Masinloc Church

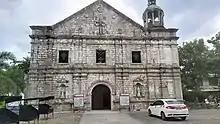
Church facade

The Diocesan Shrine and Parish of San Andres, commonly known as Masinloc Church, is an 18th-century Baroque style Roman Catholic church located at Brgy. South Poblacion, Masinloc, Zambales, Philippines. The parish church, dedicated to Saint Andrew the Apostle, is under the jurisdiction of the Diocese of Iba. The church is unusual among Spanish-era churches in the Central Luzon region for having been built with coral instead of adobe, and was declared a National Cultural Treasure by the National Museum of the Philippines along with 25 other Spanish-era churches in 2001.